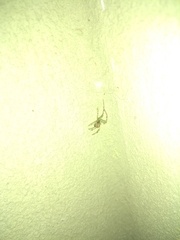
Species: Parasteatoda_tepidariorum